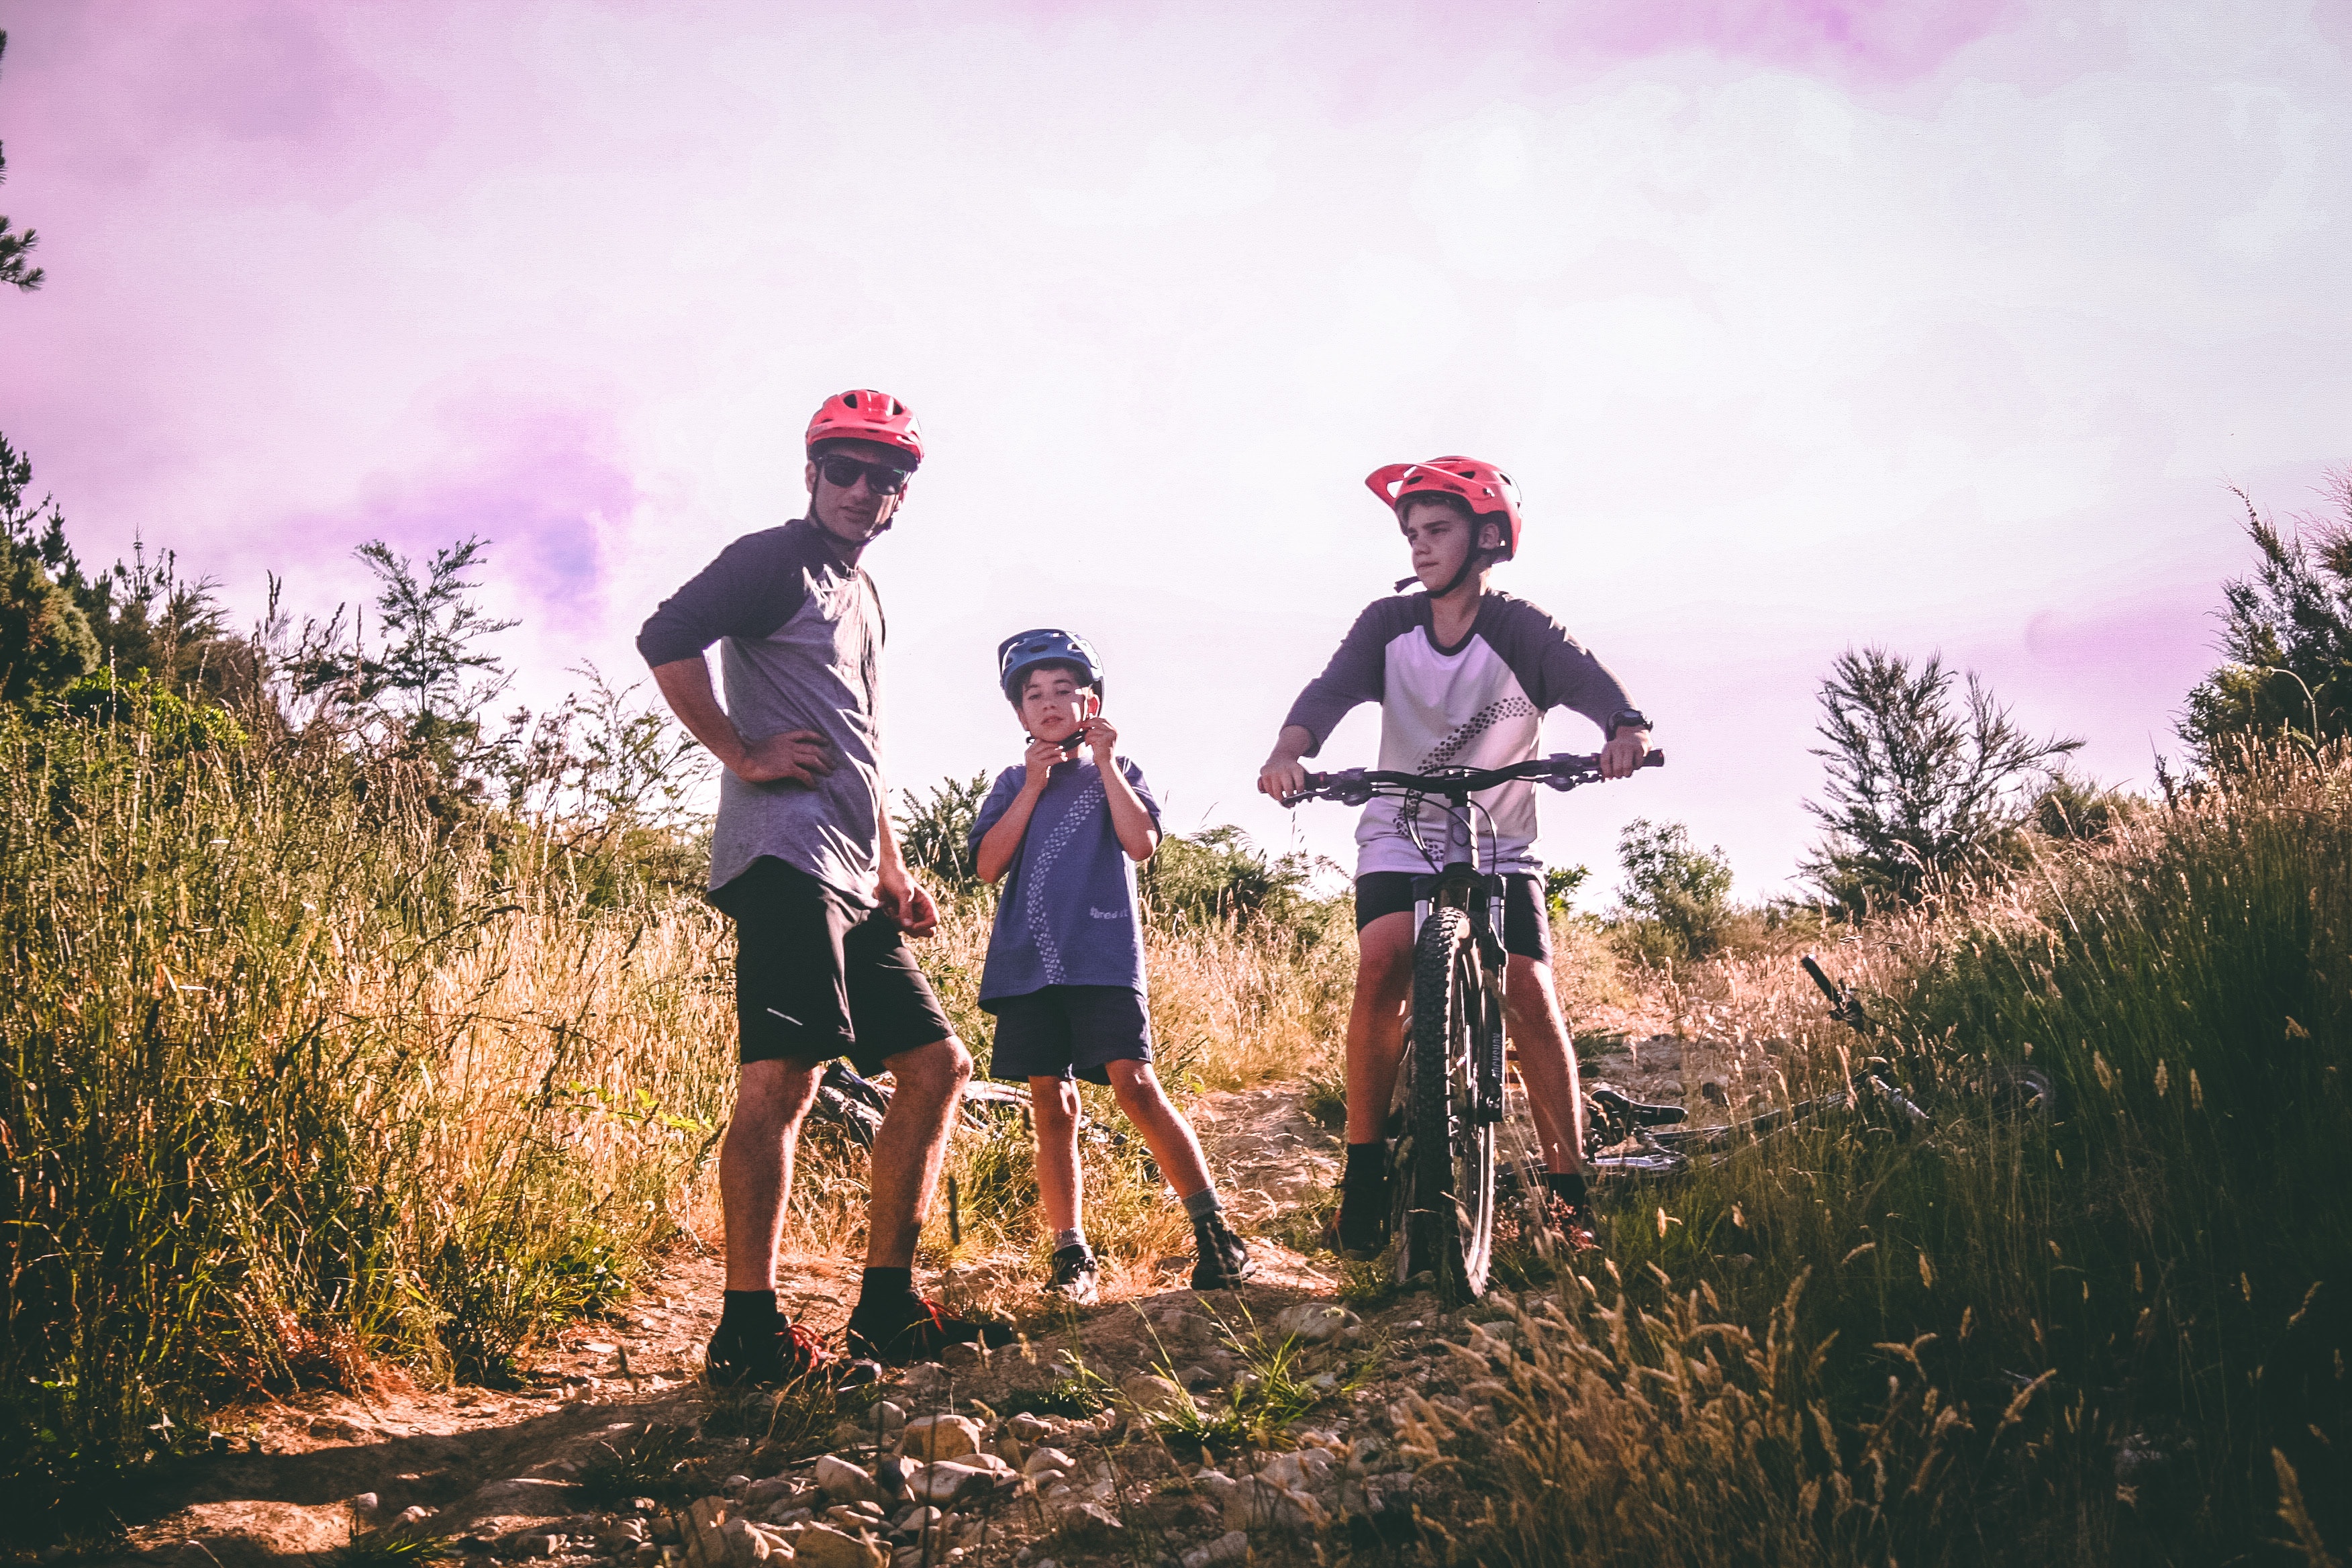
People in nature, cycling, bicycle, cycle sport, outdoor recreation, vehicle, mountain bike, recreation, adventure racing, sky, trail, bicycle helmet, sports equipment, mountain biking, grass, endurance sports, mountain bike racing, adventure, helmet, bicycles equipment and supplies, landscape, personal protective equipment, racing, leisure, bicycle racing, individual sports, sports, road, cyclo cross, child, grassland